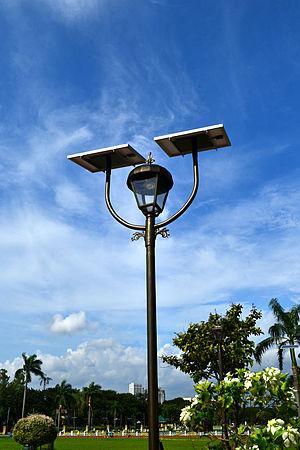
Le lampadaire solaire ou candélabre solaire est un type de lampadaire qui est alimenté par l'énergie solaire, c'est-à-dire qu'il est équipé de panneaux solaires qui captent la lumière du soleil pendant la journée, ce qui permet de produire de l'électricité, qui est stockée dans des batteries, puis restituée la nuit pour l'éclairage. Le lampadaire devient ainsi autonome en énergie.